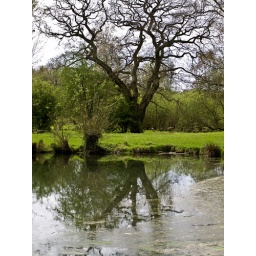
Reflection of tree in the water at coate water